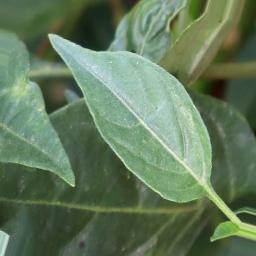
Label: healthy